Porsche Junior

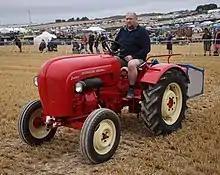
A 1960 Porsche-Diesel Junior

Porsche Junior is a tractor that was manufactured by Porsche-Diesel from 1952 to 1963. It is powered by an air-cooled 14 hp 822 cc, single-cylinder diesel engine.